Saints Philip and James Parochial School

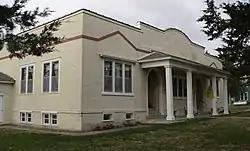

The Saints Philip and James Parochial School in St. James, Nebraska, 1.5 miles ESE of Wynot, Nebraska, United States, also known as St. James Marketplace, is a one-story stuccoed building built in 1919. It was listed on the National Register of Historic Places in 2003.